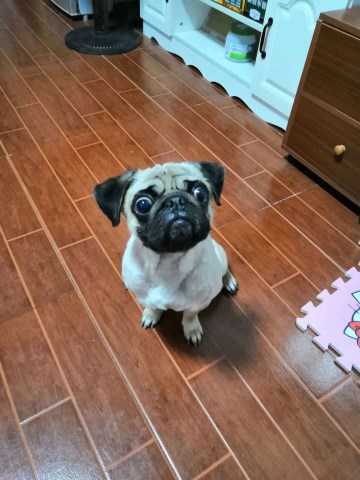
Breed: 798-n000130-pug